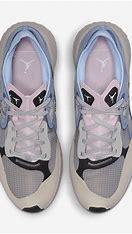
Brand: Jordan
Model: Delta 3